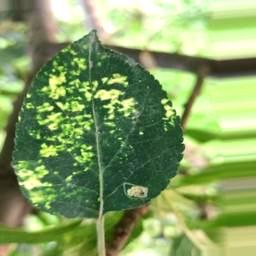
Label: Apple_Mosaic